Hasvik Church

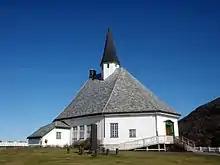
View of the church

Hasvik Church is a parish church of the Church of Norway in Hasvik Municipality in Finnmark county, Norway. It is located in the village of Hasvik. It is the church for the Hasvik parish which is part of the Alta prosti (deanery) in the Diocese of Nord-Hålogaland. The white, wooden church was built in an octagonal style in 1955 using plans drawn up by the architect Valdemar Scheel Hansteen. The church seats about 220 people.